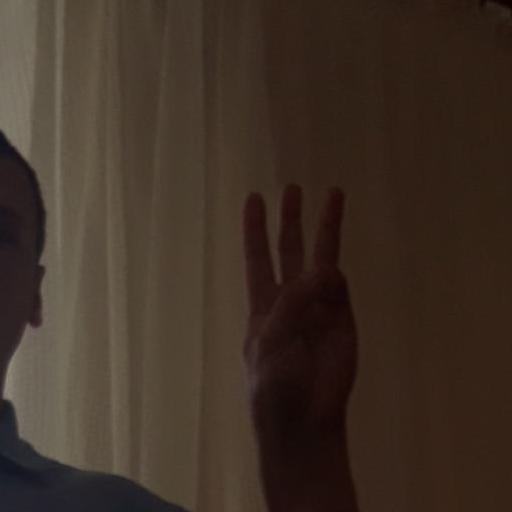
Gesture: three